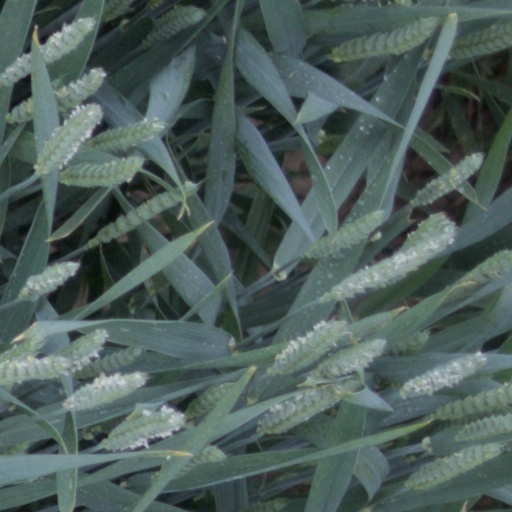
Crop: wheat